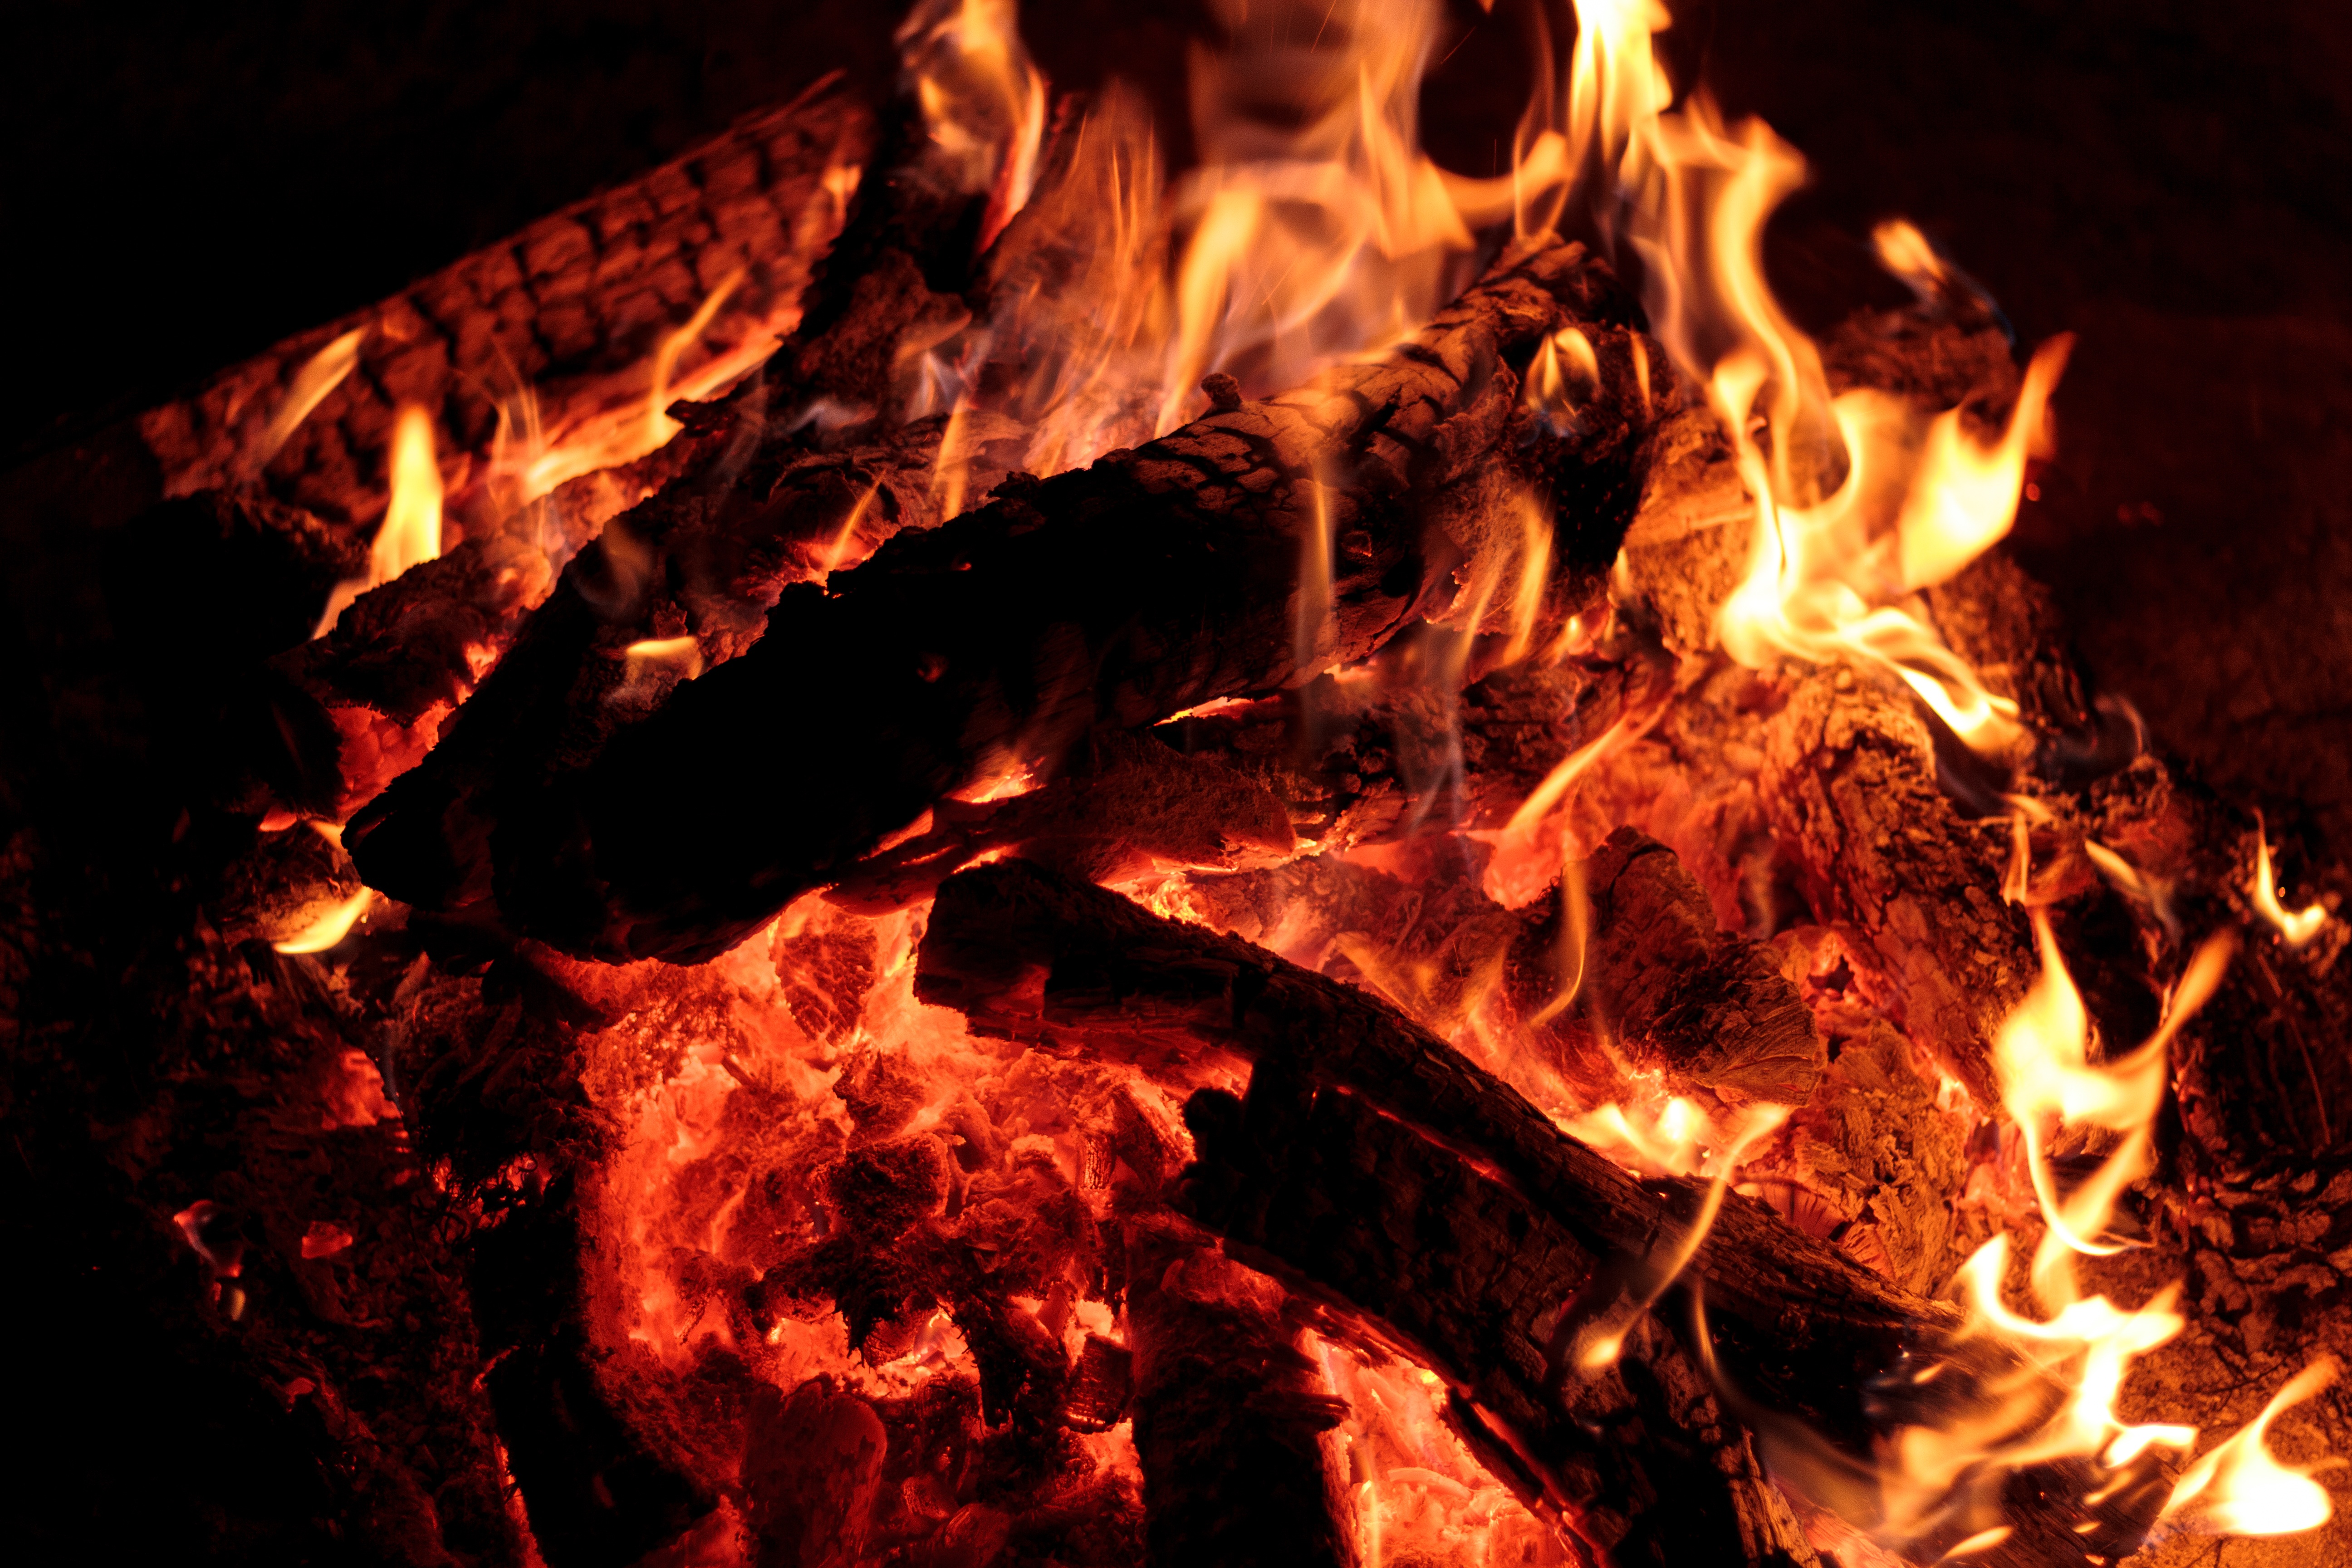
flame, fire, campfire, bonfire